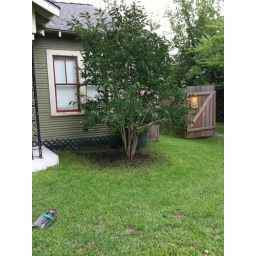
Cleaned up underneath for rock wall later.